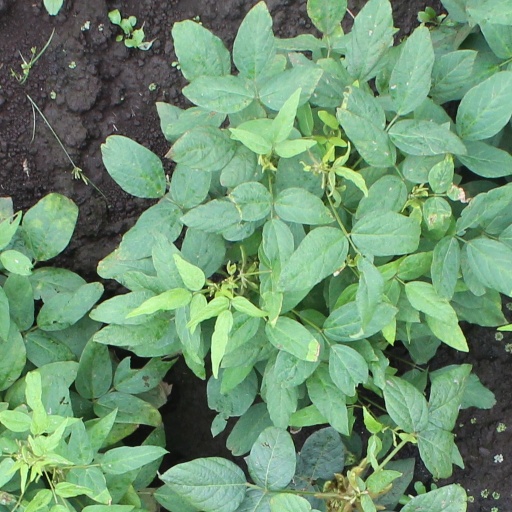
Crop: soybean